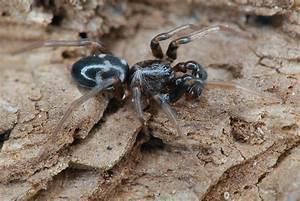
spider